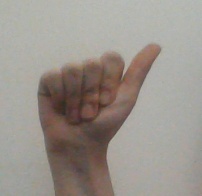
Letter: dhad